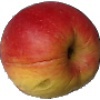
Label: red_yellow_apple